Italians

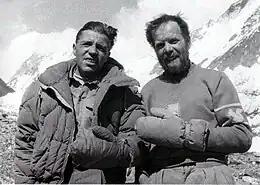
Achille Compagnoni and Lino Lacedelli, the first people to reach the summit of K2

Italian architecture has also widely influenced the architecture of the world. British architect Inigo Jones, inspired by the designs of Italian buildings and cities, brought back the ideas of Italian Renaissance architecture to 17th-century England, being inspired by Andrea Palladio. Additionally, Italianate architecture, popular abroad since the 19th century, was used to describe foreign architecture which was built in an Italian style, especially modelled on Renaissance architecture.